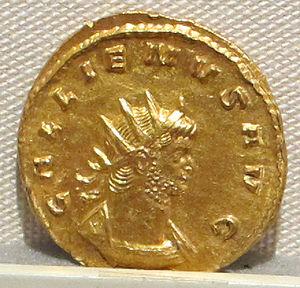
Le trésor de Lava est un ensemble exceptionnel de monnaies romaines, médaillons et objets en or du IIIᵉ siècle découverts en Corse, dans le golfe de Lava, sur la commune d'Alata, à quelques kilomètres d'Ajaccio.